2018 FIBA U18 European Championship Division B

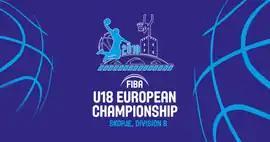

The 2018 FIBA U18 European Championship Division B was the 14th edition of the Division B of FIBA U18 European Championship. The competition took place in Skopje, Republic of Macedonia, from 27 July to 5 August 2018.